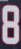
Number: 8